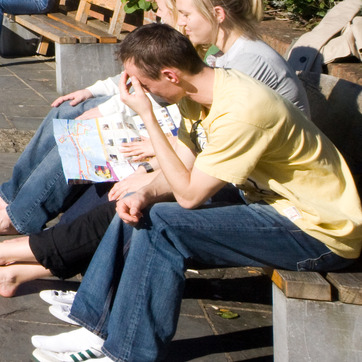
Material: skin